Aleixo-Platini Menga

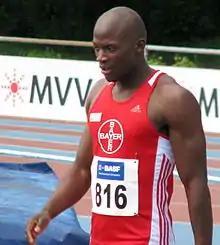

Aleixo-Platini Menga (born 29 September 1987 in Luanda) is a German sprinter, born in Angola.